Stardom 10th Anniversary Grand Final Osaka Dream Cinderella

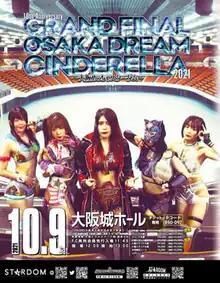
Promotional poster featuring Mayu Iwatani, Starlight Kid, Utami Hayashishita, Tam Nakano and Natsupoi

was a professional wrestling event promoted by World Wonder Ring Stardom. It took place on October 9, 2021, in Osaka at the Osaka-jō Hall with a limited attendance due in part to the ongoing COVID-19 pandemic at the time. The pay-per-view marked the last event under the "10th Anniversary" tagline.